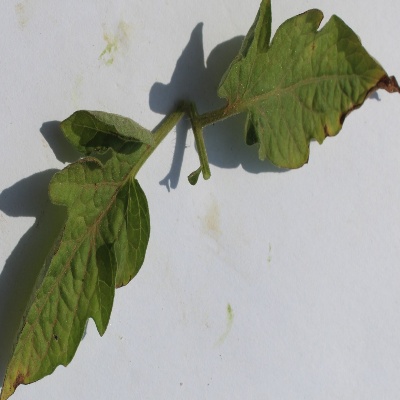
Crop: Tomato
Condition: leaf blight